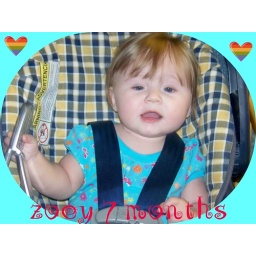
zoey playing in her car seat with her phone